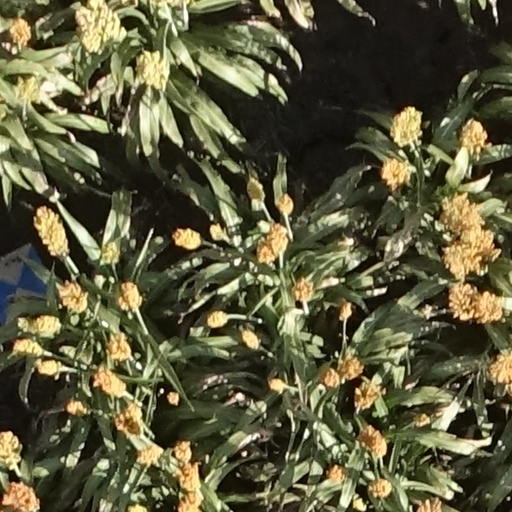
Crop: sorghum